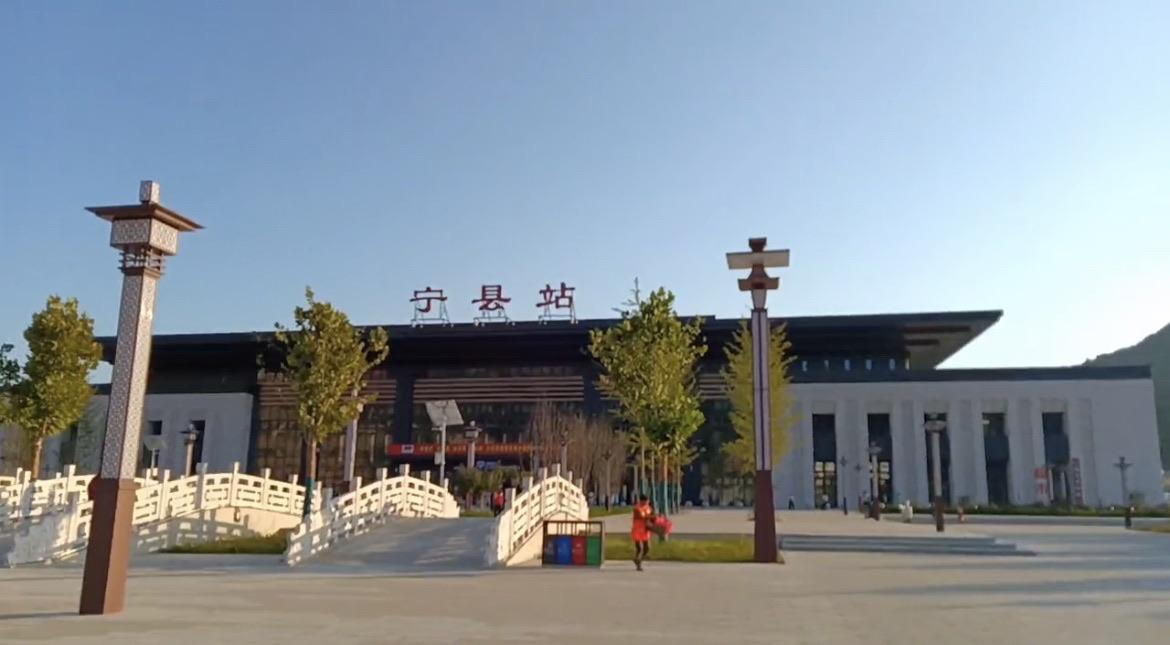
地标名称：宁县站
所在城市：庆阳市·宁县